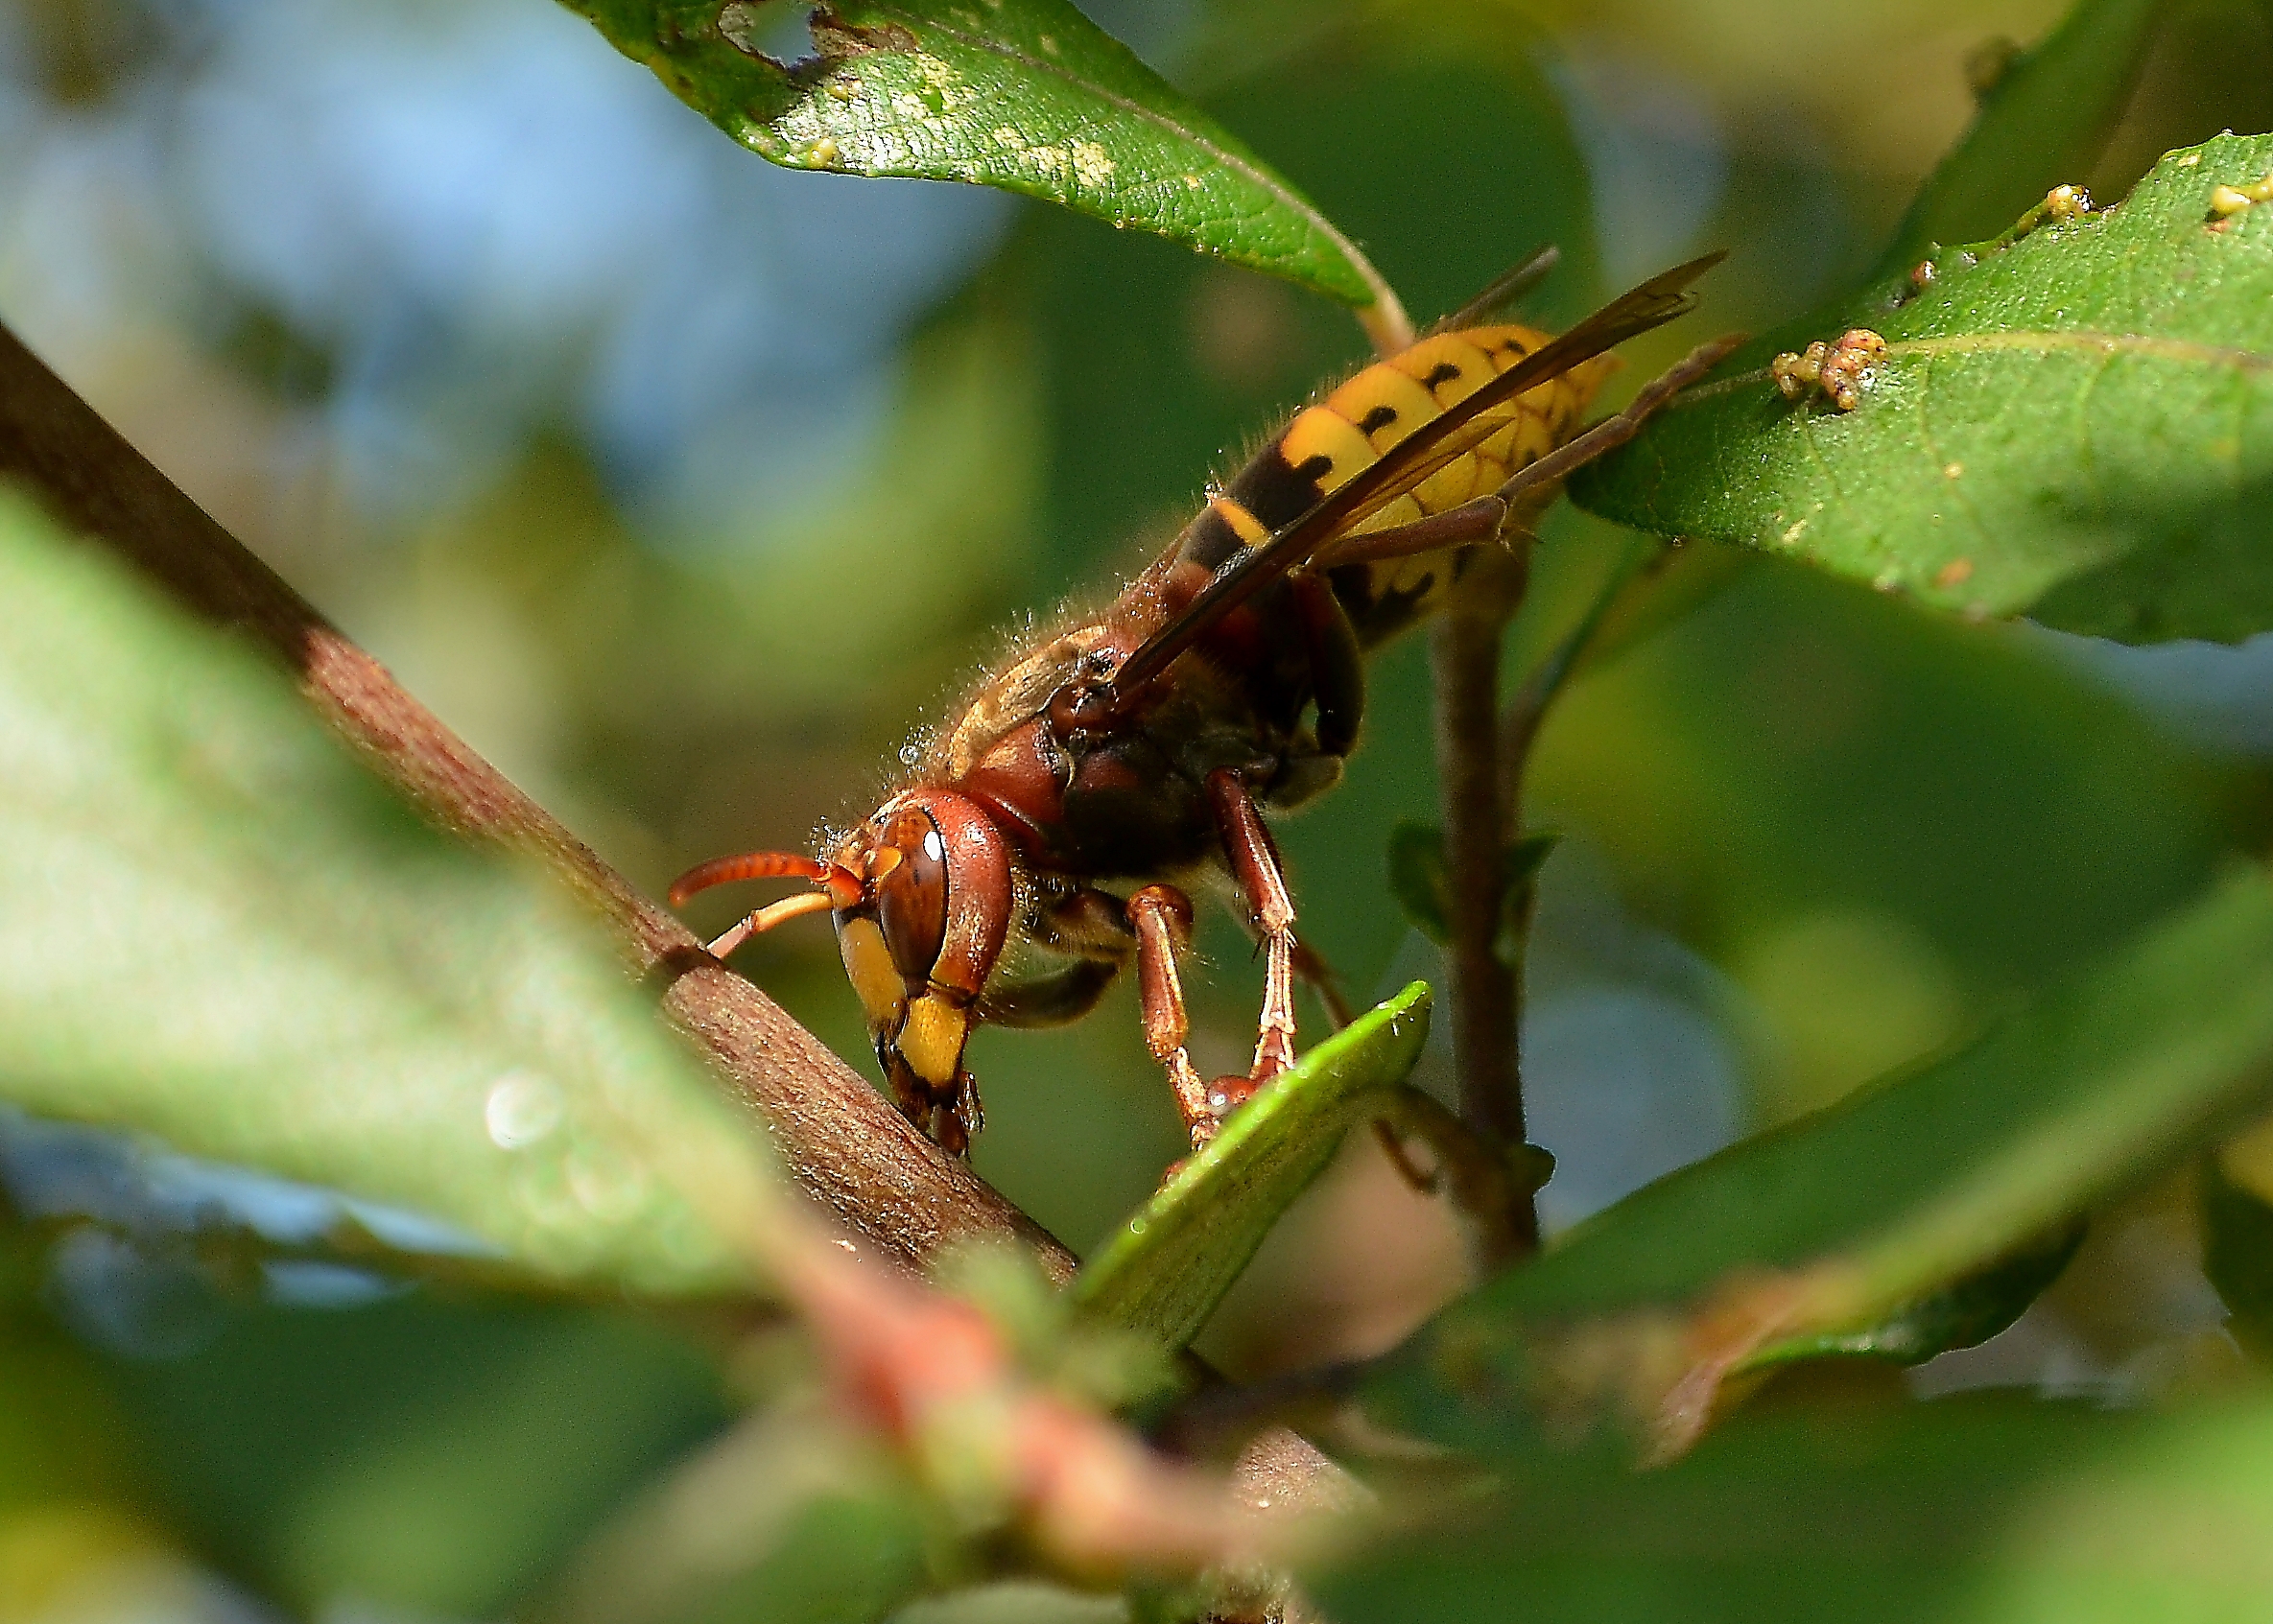
nature, photography, insect, macro, fauna, invertebrate, close up, animals, naturaleza, wasp, pest, grasshopper, locust, ggl1, animales, nikond5100, macro photography, arthropod, membrane winged insect